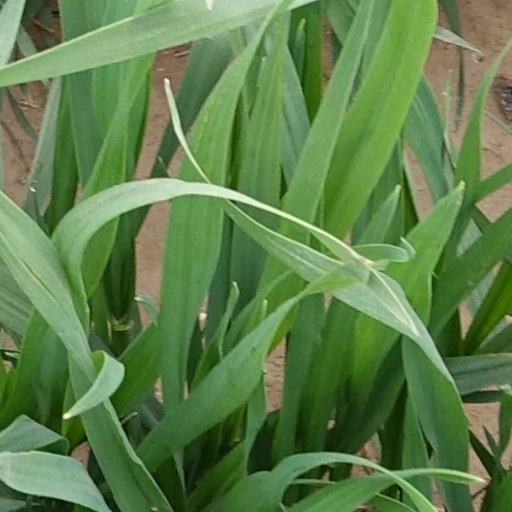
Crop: wheat